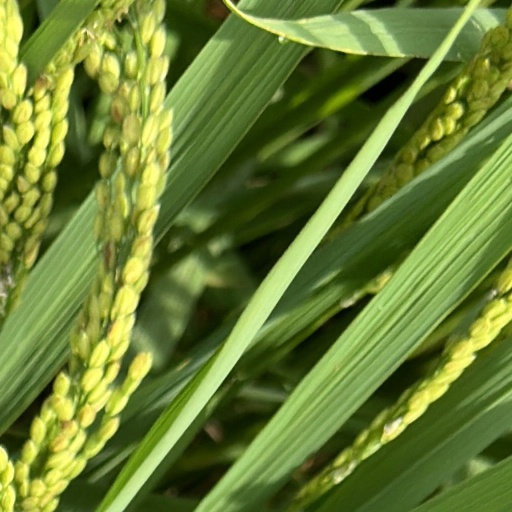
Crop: rice